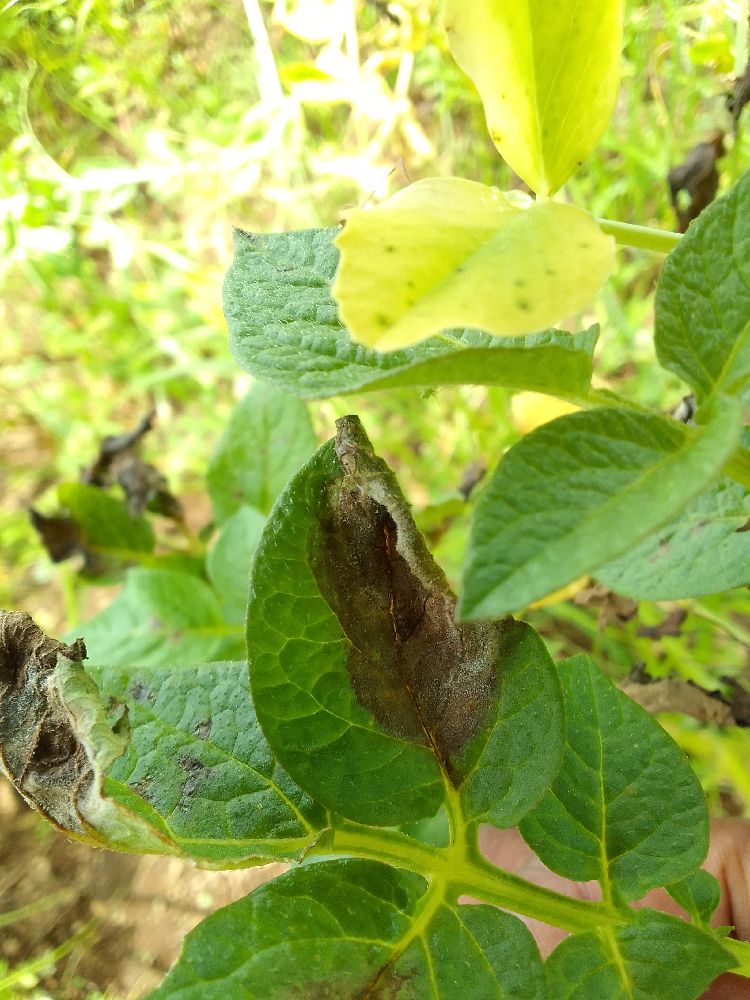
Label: Late blight